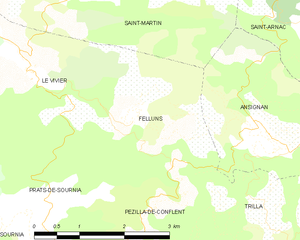
Carte des communes françaises
Feilluns est une commune française située dans le département des Pyrénées-Orientales, en région Occitanie.